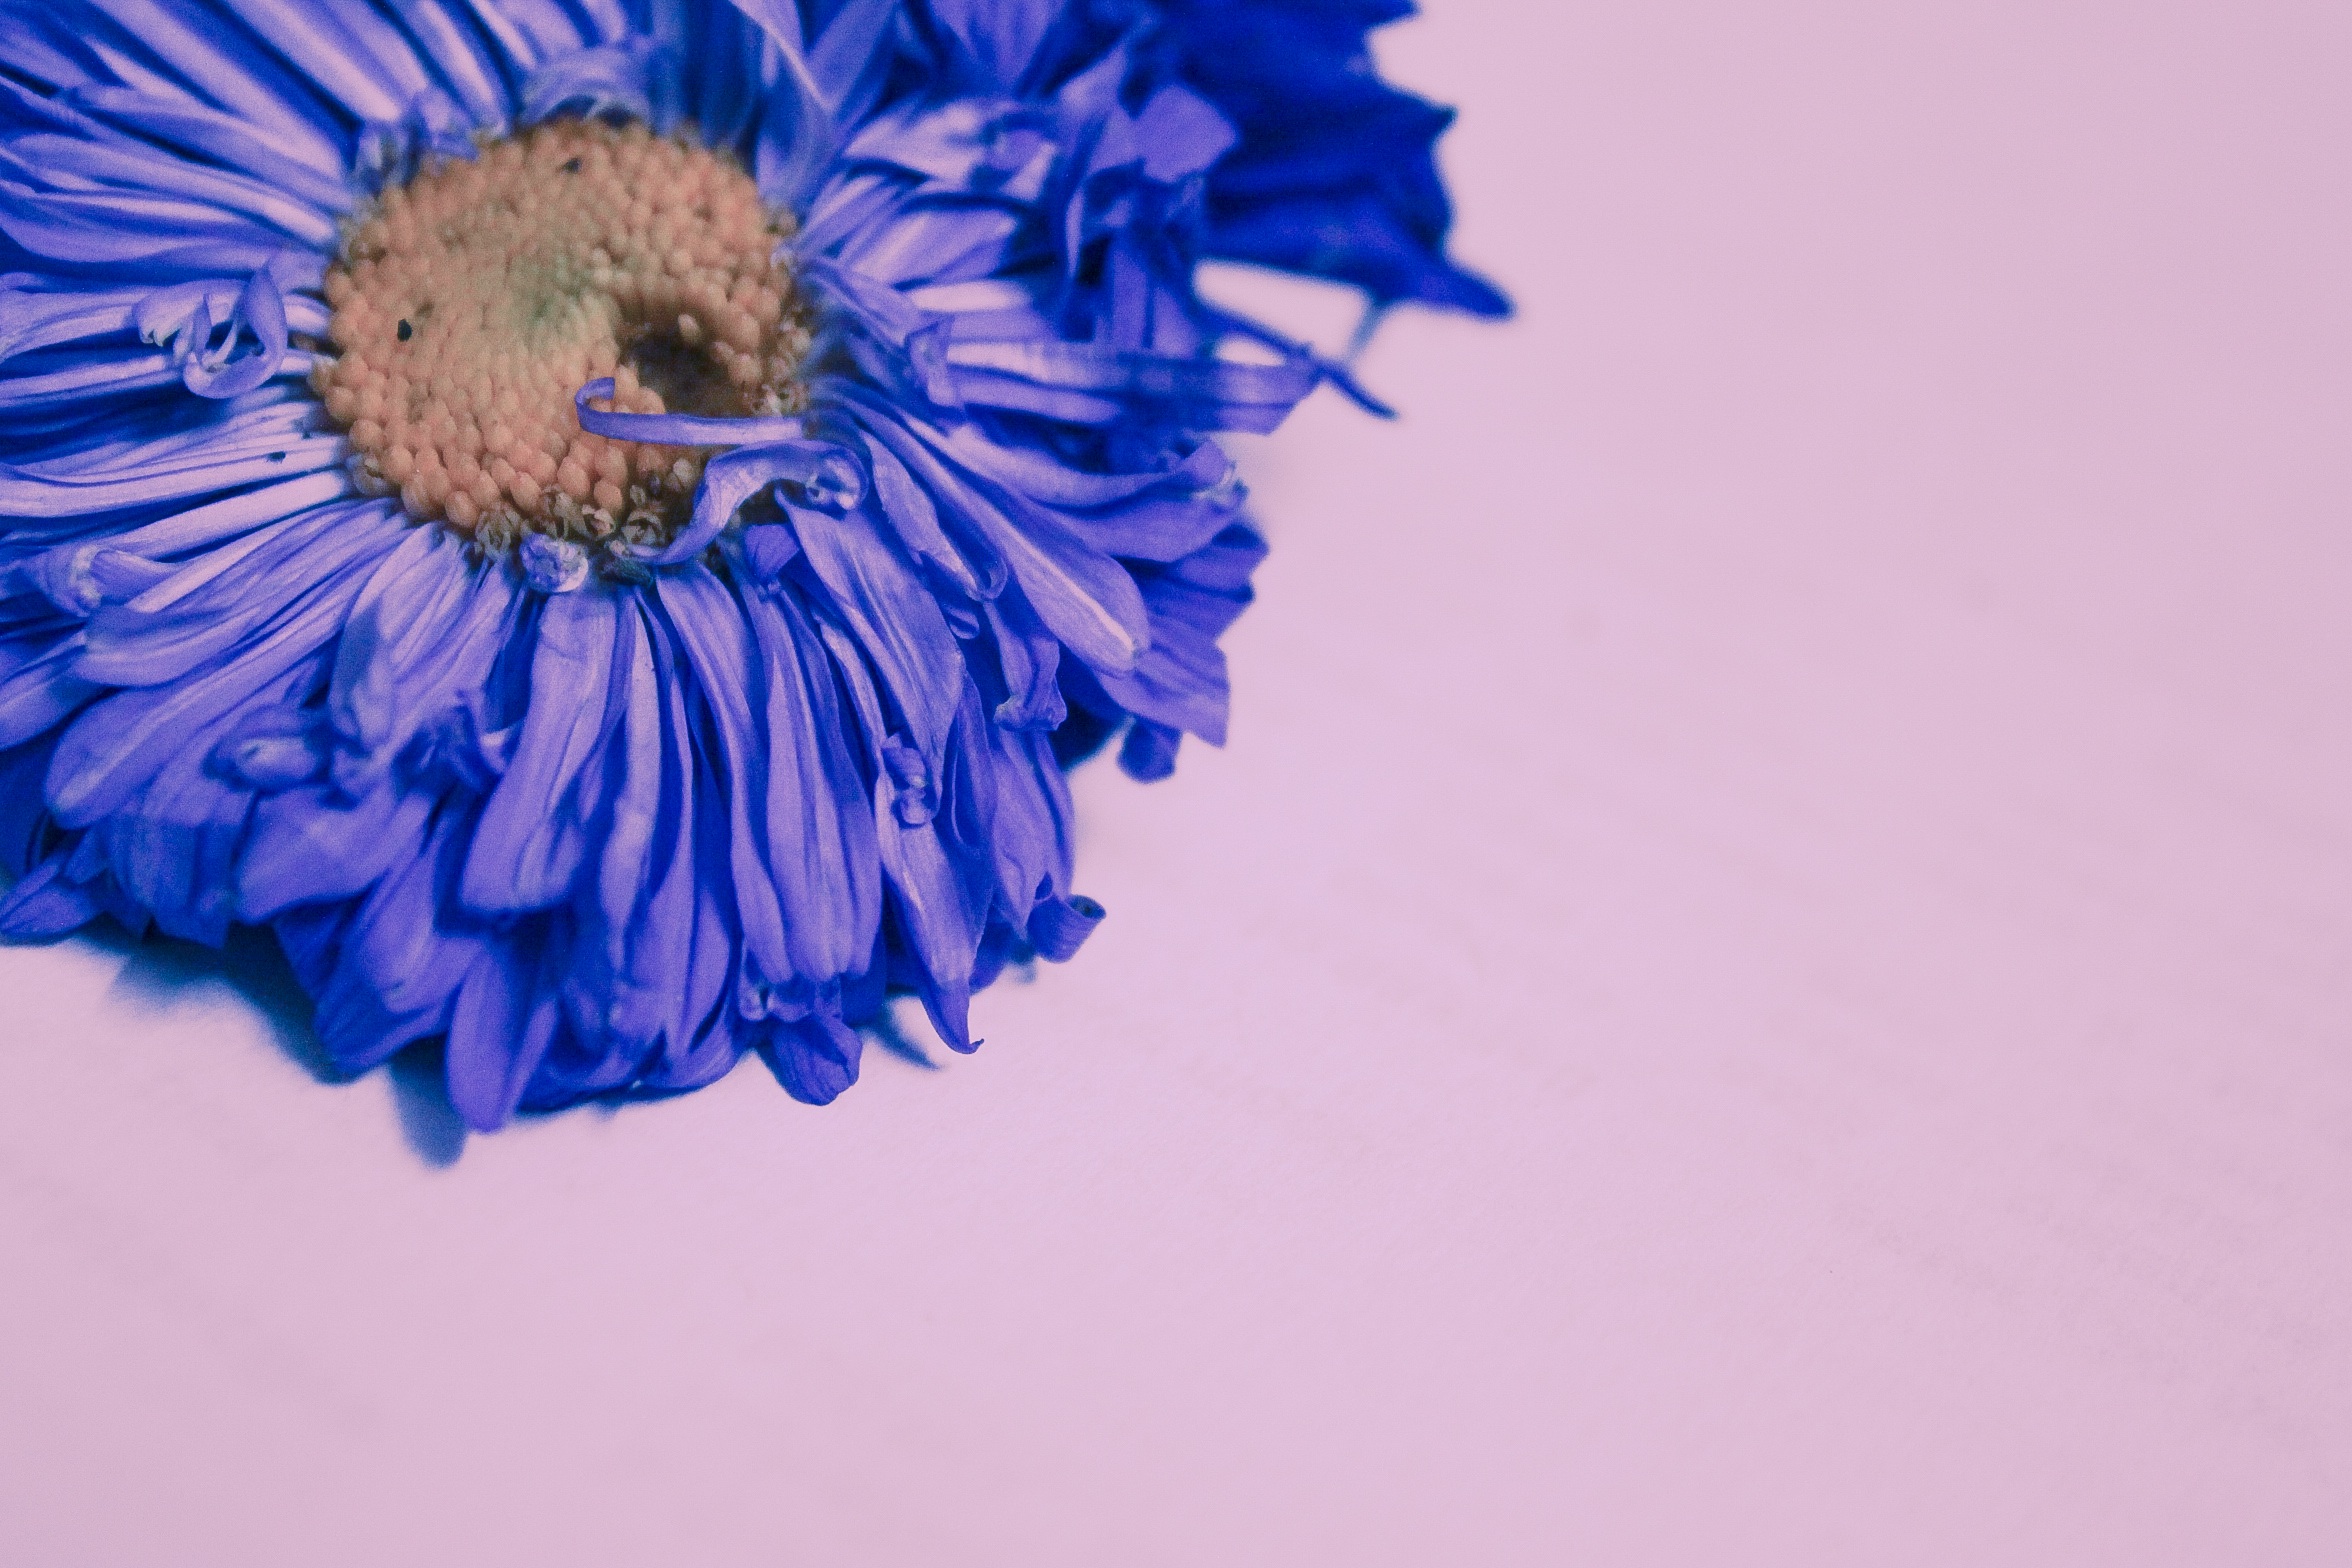
plant, flower, purple, petal, blue, pink, flora, close up, eye, organ, macro photography, flowering plant, land plant